Royal School of Military Engineering

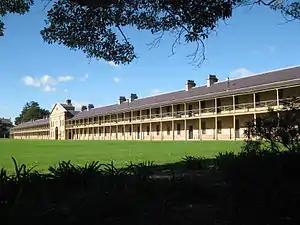
Victoria Barracks, Sydney, designed by Lieutenant Colonel George Barney.

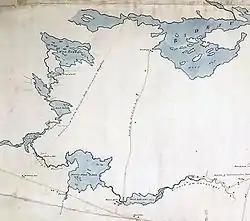
Survey of the Rideau Canal by Captain Joshua Jebb.

Field fortification This was the original course of instruction and covered: field defence, siege works, bridging, demolition. Railway work was introduced in the 1830s.